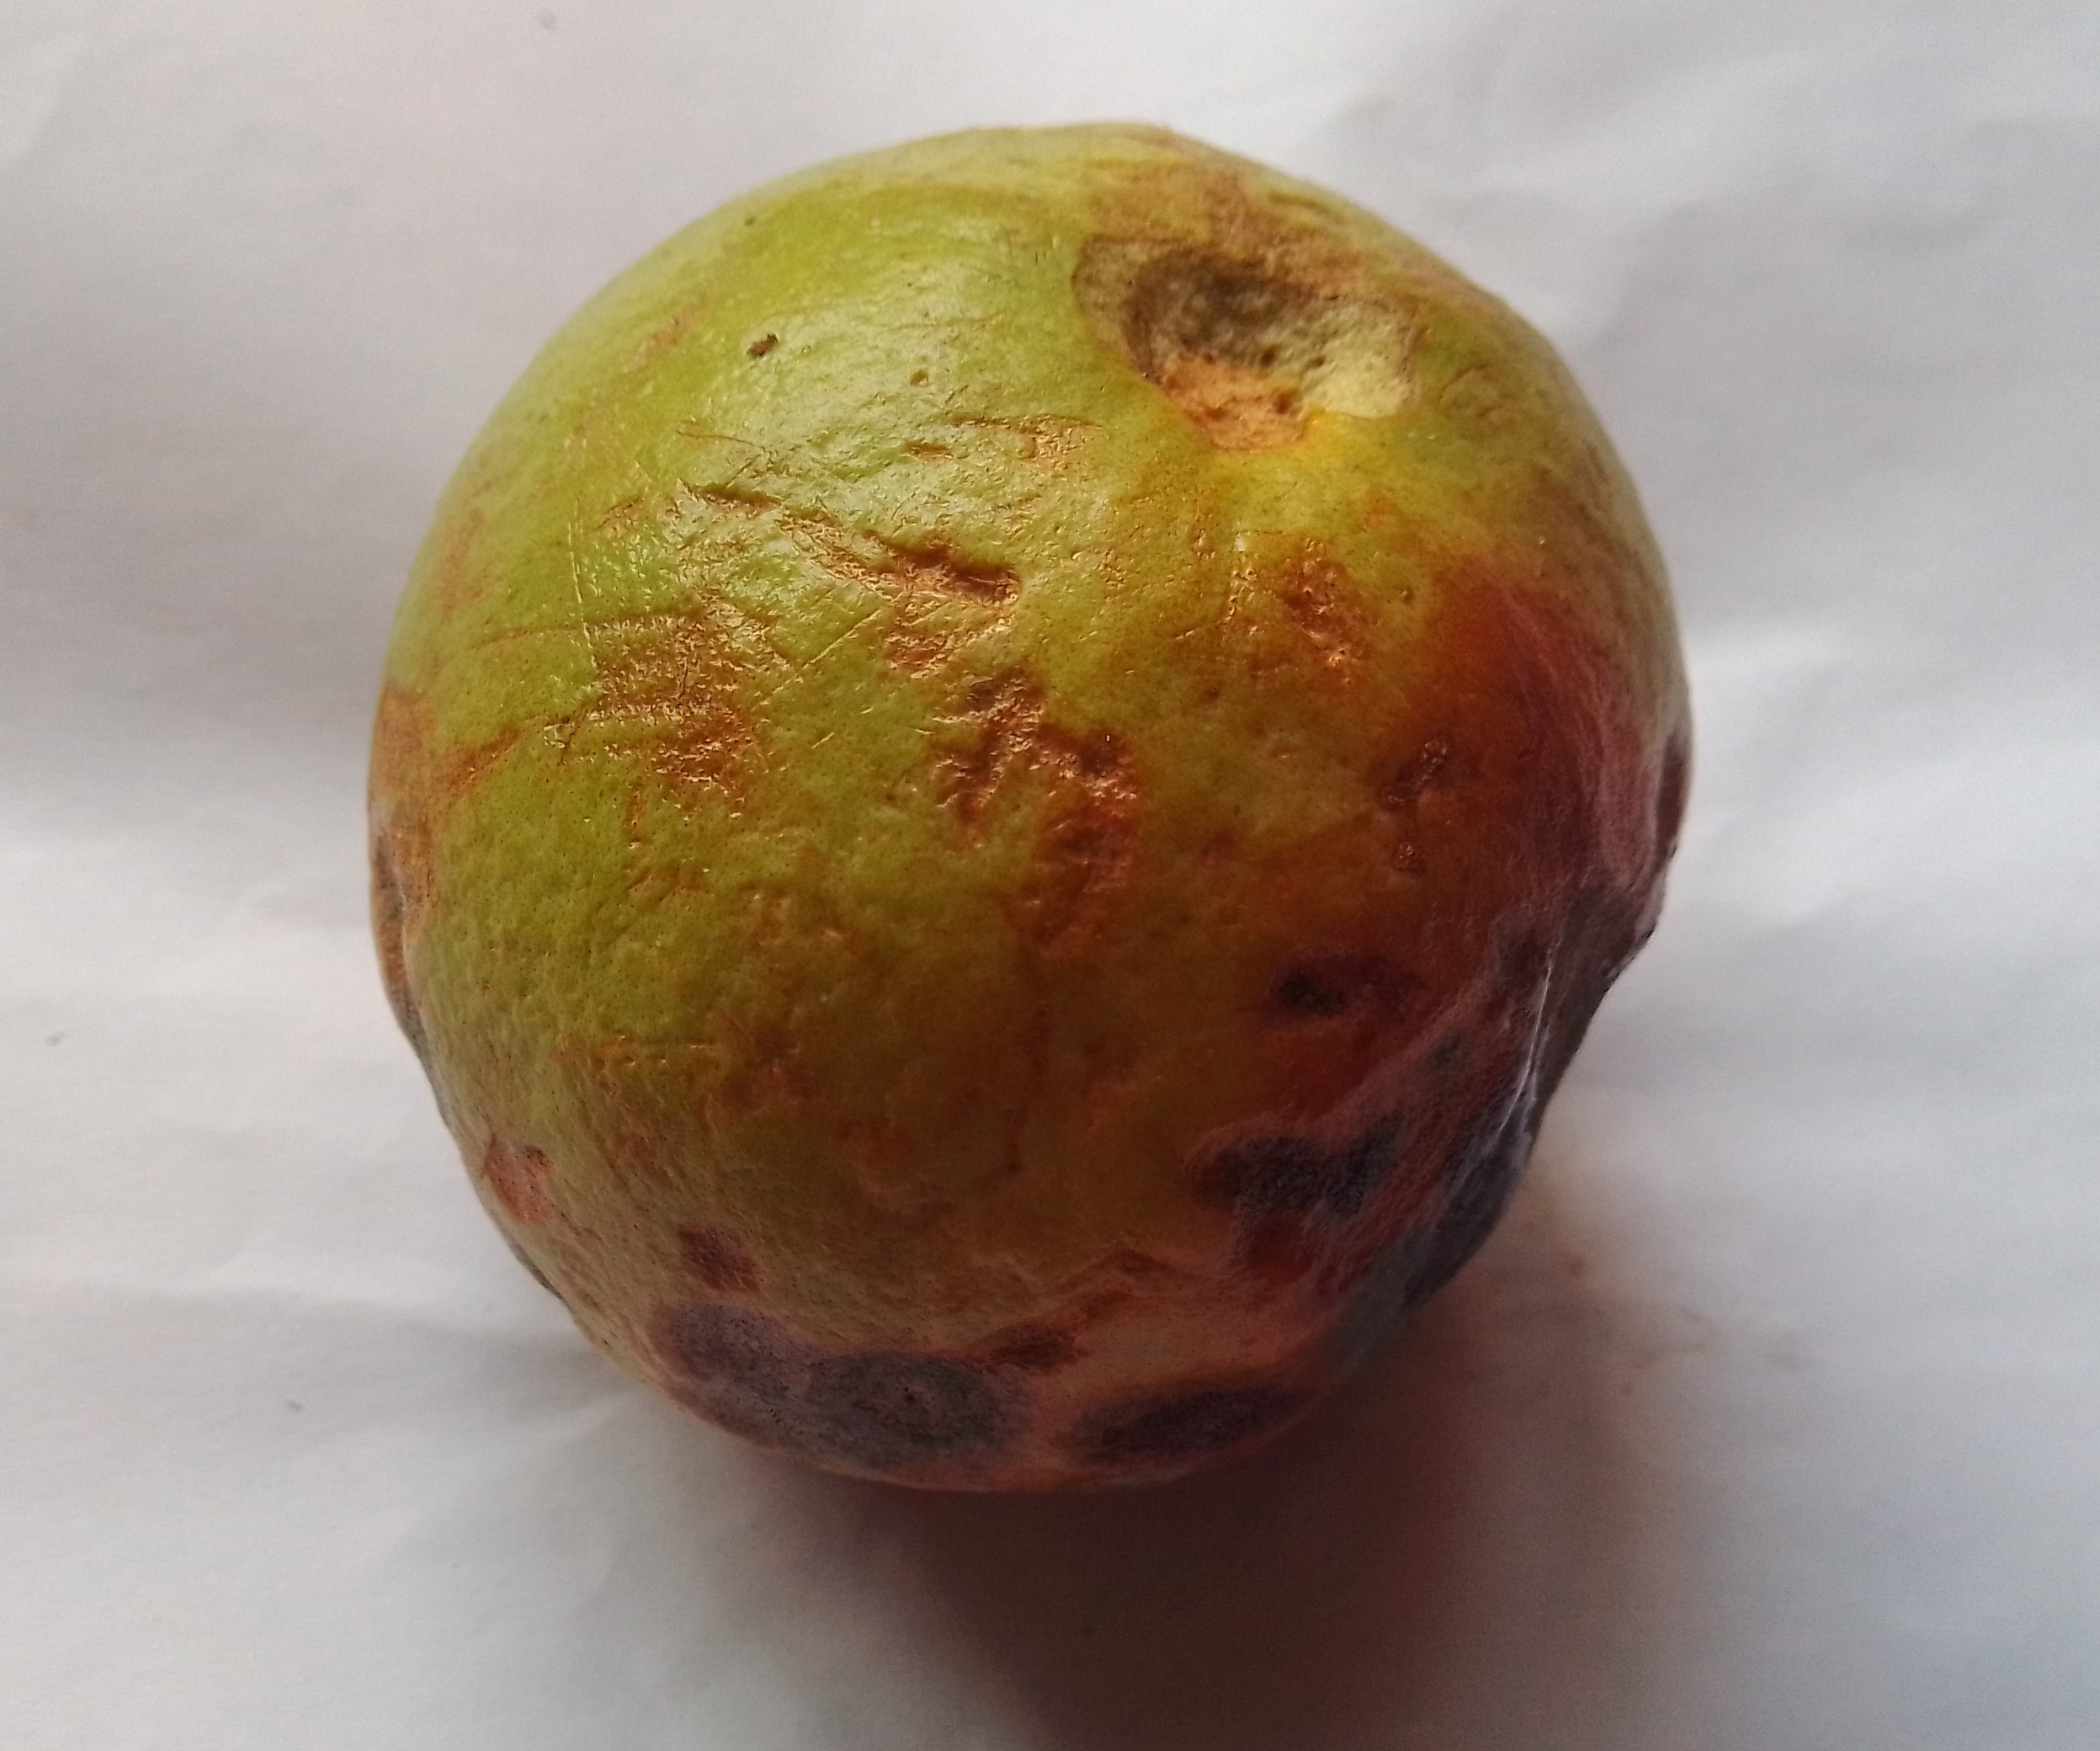
Fruit: guava
Condition: rotten